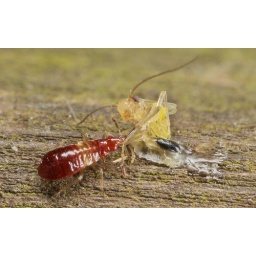
Sucked 'im dry.Found on a wooden bridge over a stream in deciduous woodland.~3mm (4:1)